Coorong, South Australia

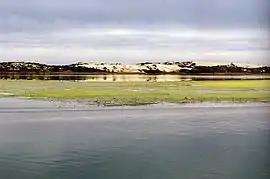
View across the Coorong lagoon towards sandhills on Younghusband Peninsula

Coorong is a locality in the Australian state of South Australia which is associated with the lagoon known as the Coorong in the south-east of the state and which overlooks the continental coastline from the mouth of the Murray River about south-east of the state capital of Adelaide to the immediate north of the town of Kingston SE extending for a distance of at least .